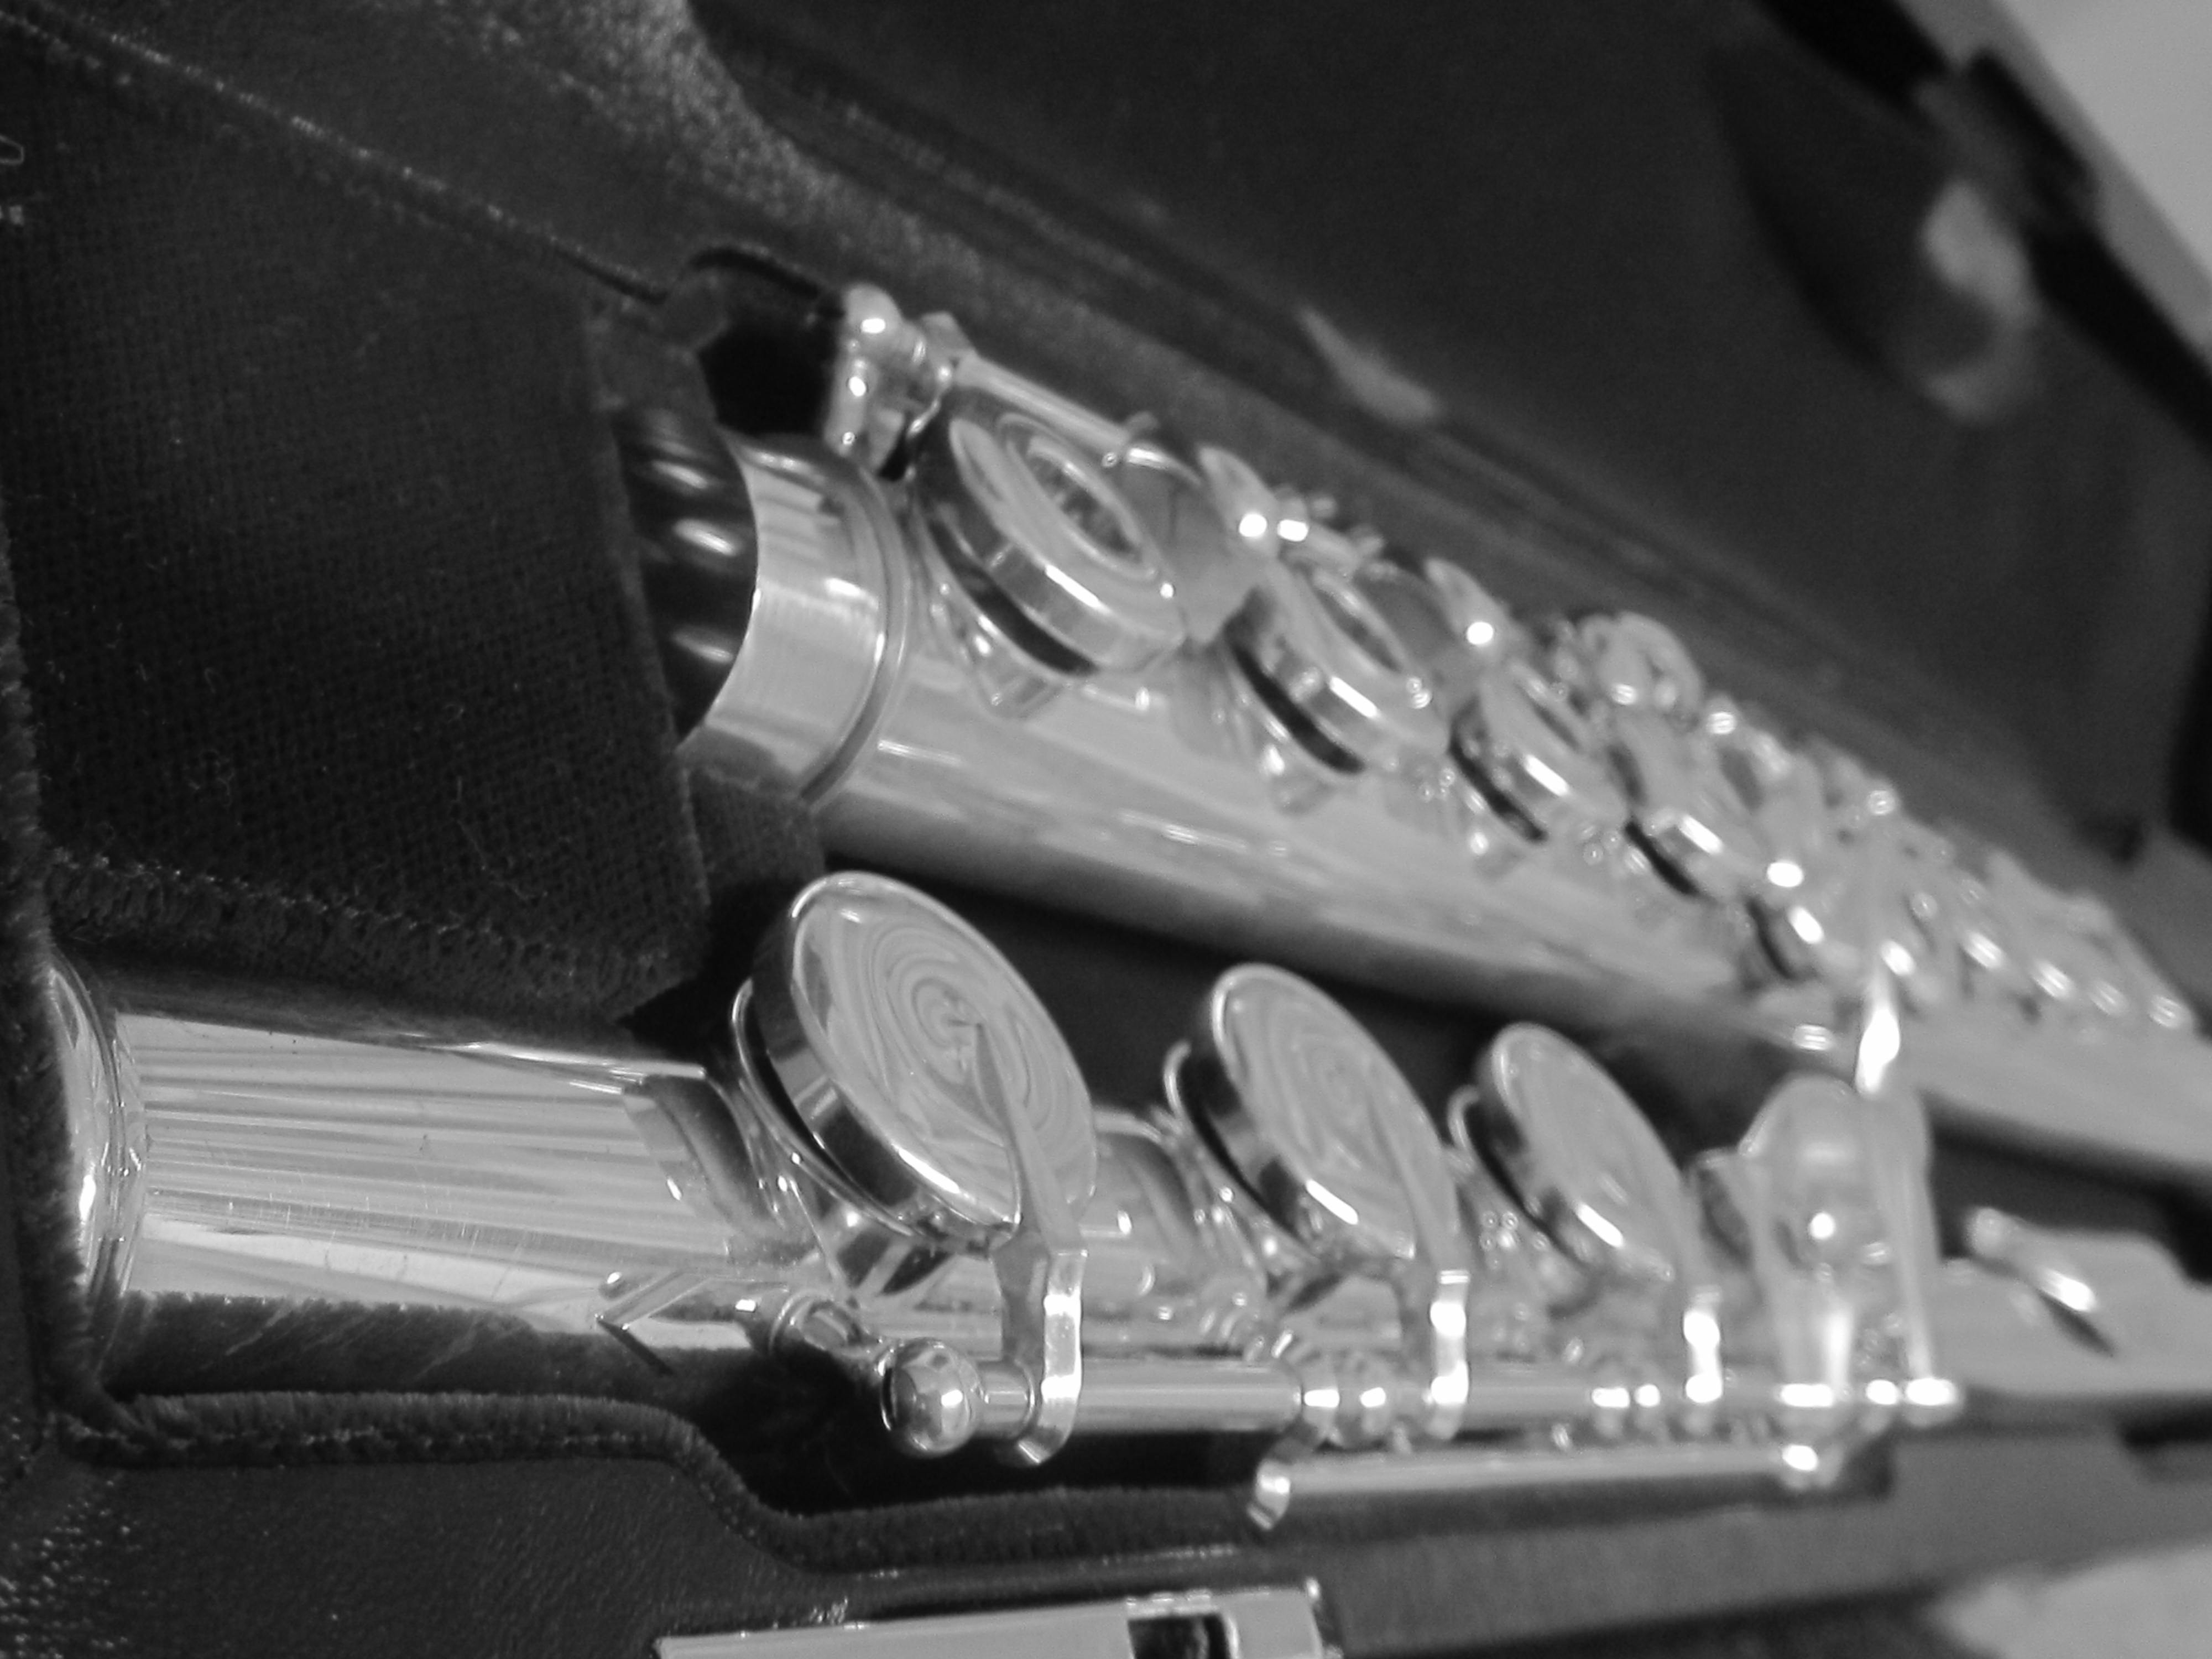
flute, motor vehicle, black and white, automotive design, car, monochrome, automotive exterior, monochrome photography, musical instrument, automotive lighting, woodwind instrument, vehicle, auto part, hood, automotive tire, wind instrument, metal, headlamp